Bay of Pigs Invasion

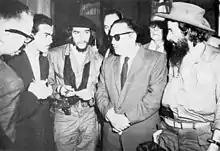
Provisional President of Cuba Manuel Urrutia with rebel leaders Che Guevara and Camilo Cienfuegos, 1959

After the success of the revolution a popular uproar across Cuba demanded that those figures who had been complicit in the widespread torture and killing of civilians be brought to justice. Although he remained a moderating force and tried to prevent the mass reprisal killings of Batistanos advocated by many Cubans, Castro helped to set up trials of many figures involved in the old regime across the country, resulting in hundreds of executions. Critics, in particular from the U.S. press, argued that many of these did not meet the standards of a fair trial, and condemned Cuba's new government as being more interested in vengeance than justice.